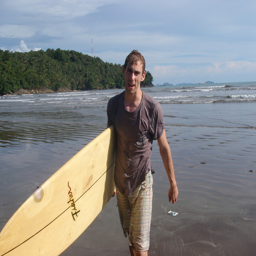
A man soaked walking out of the water holding a surfboard.
A person with a surf board coming out of sea.
The man is coming out of the water with his surfboard.
A surfer getting ready to hit some waves in the open water.
A man is walking away from the water with a surfboard.